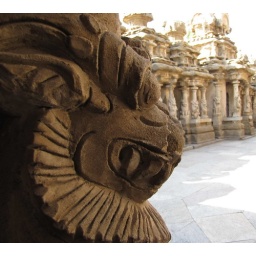
7th century Sand stone lion in kailasanathar temple.